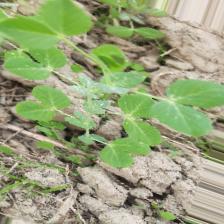
Label: Powdery Mildew